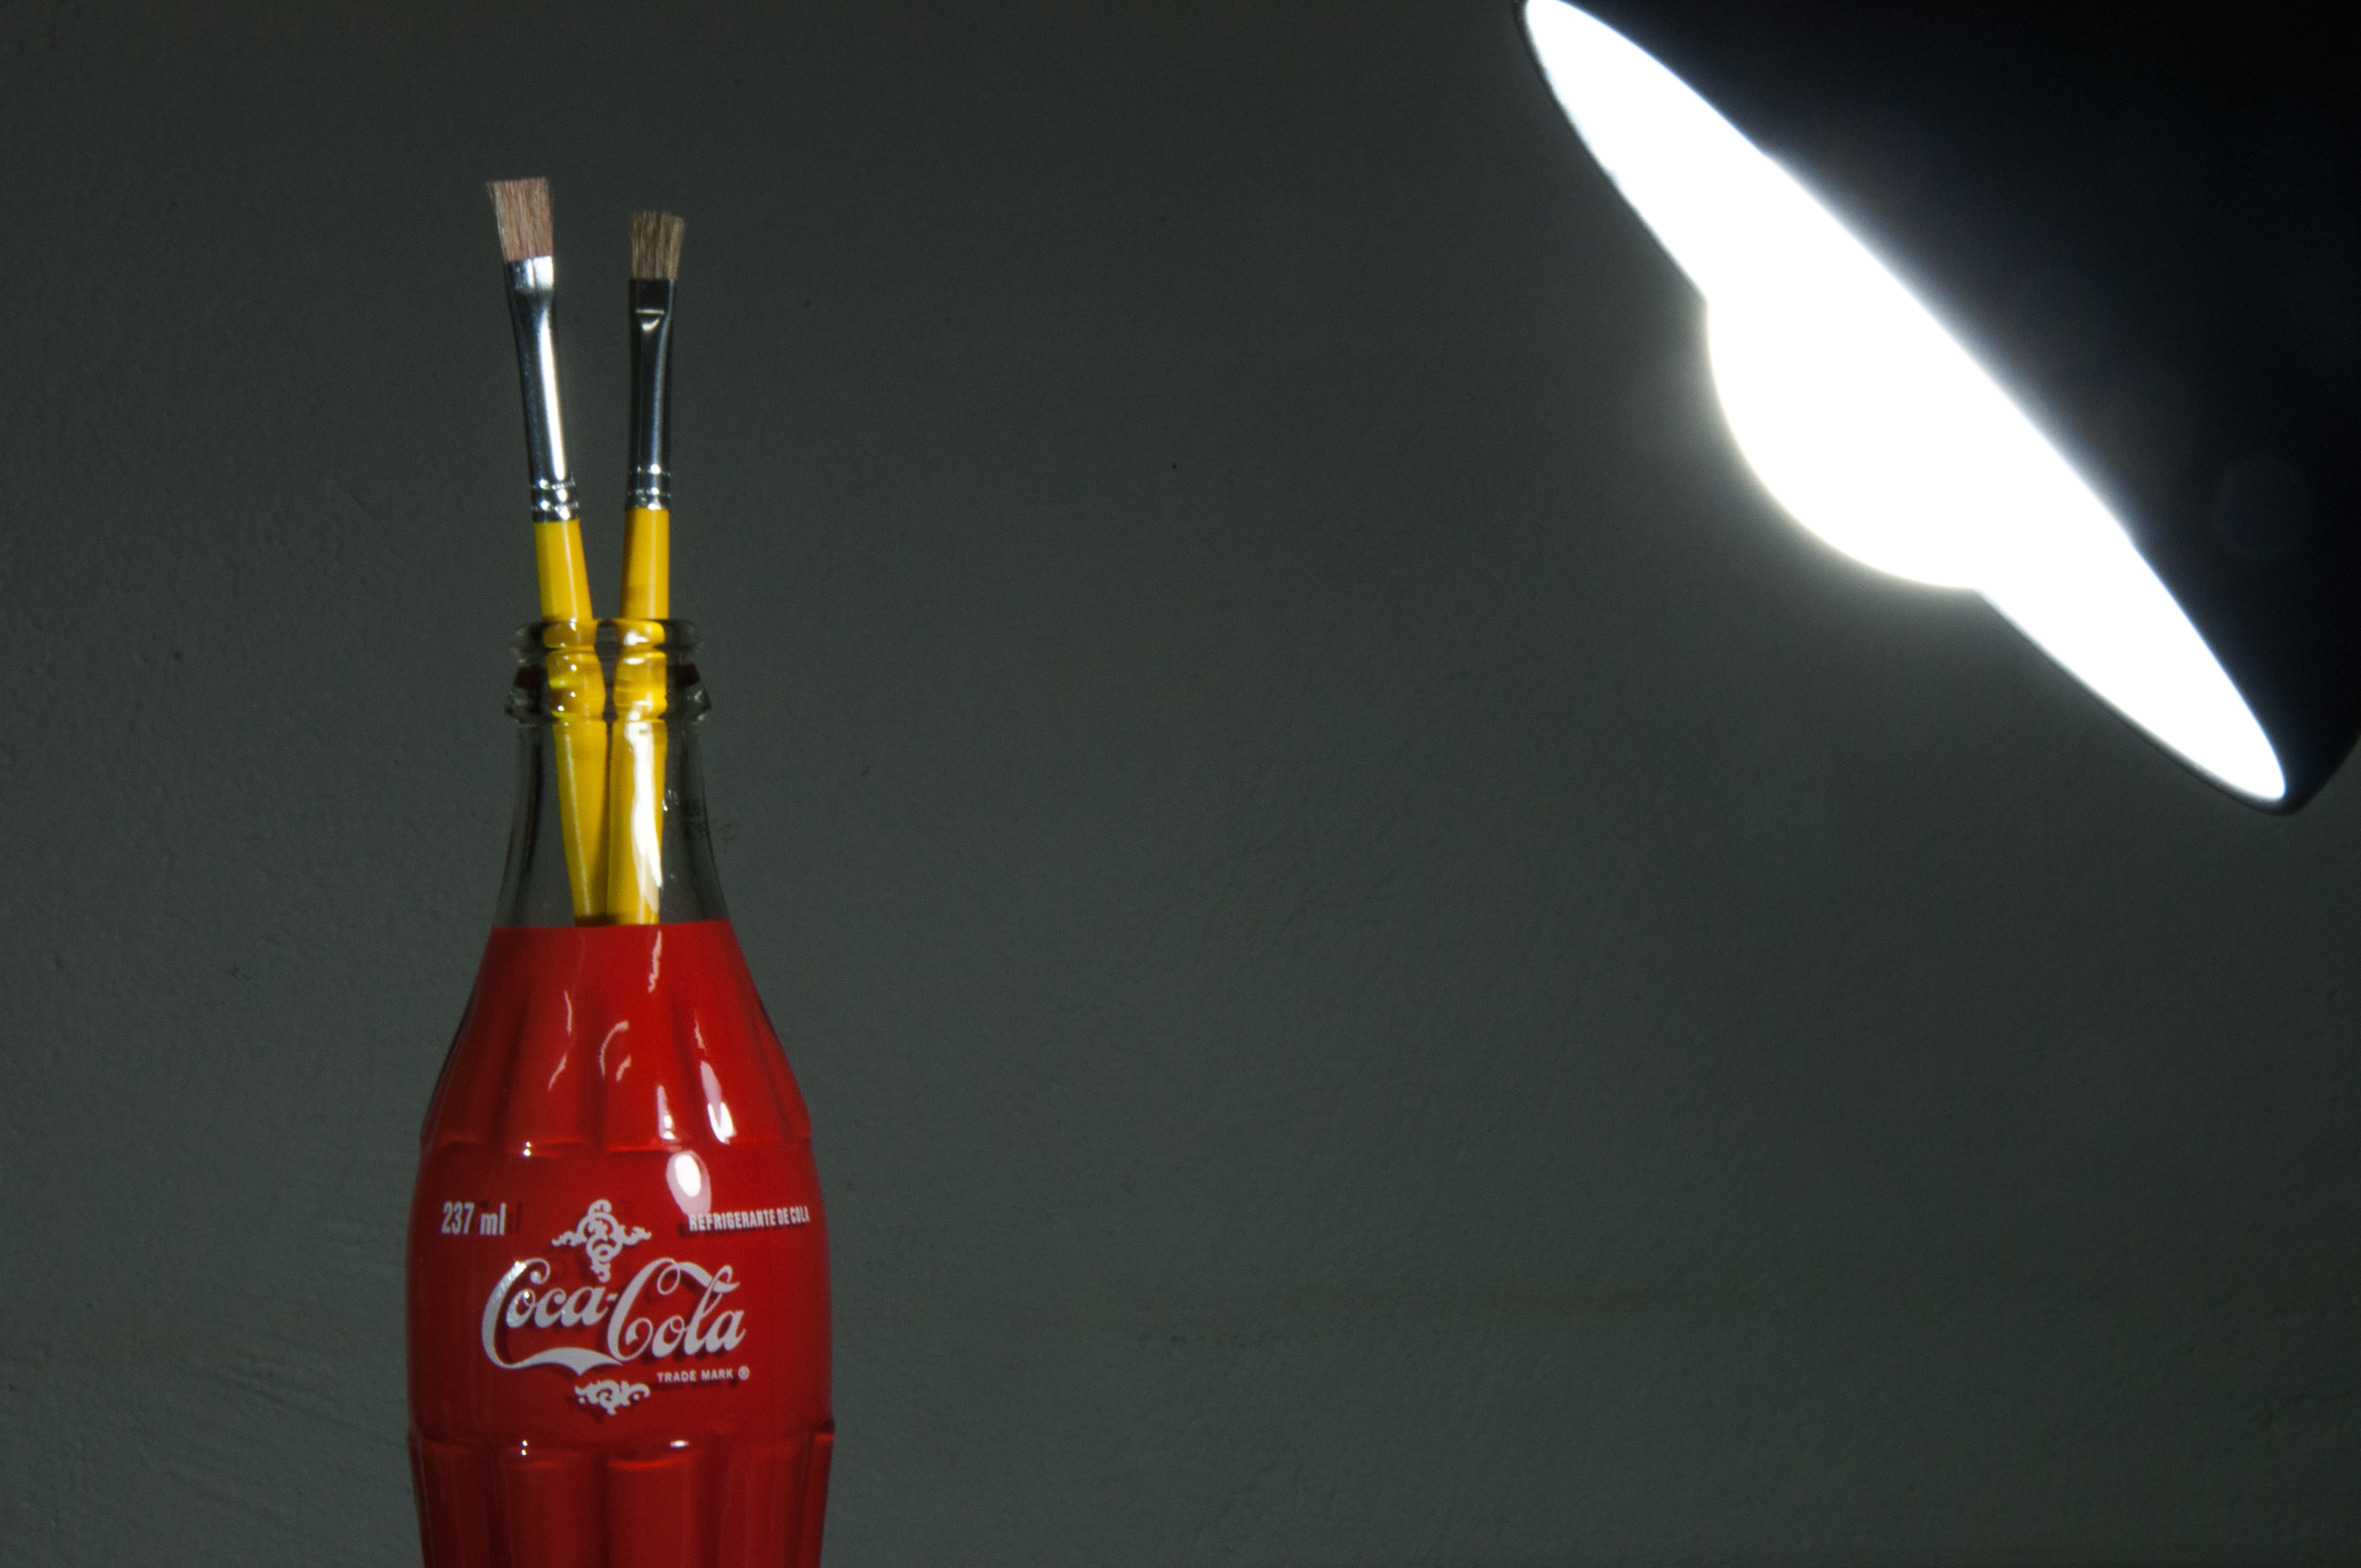
drink, bottle, brand, liqueur, distilled beverage